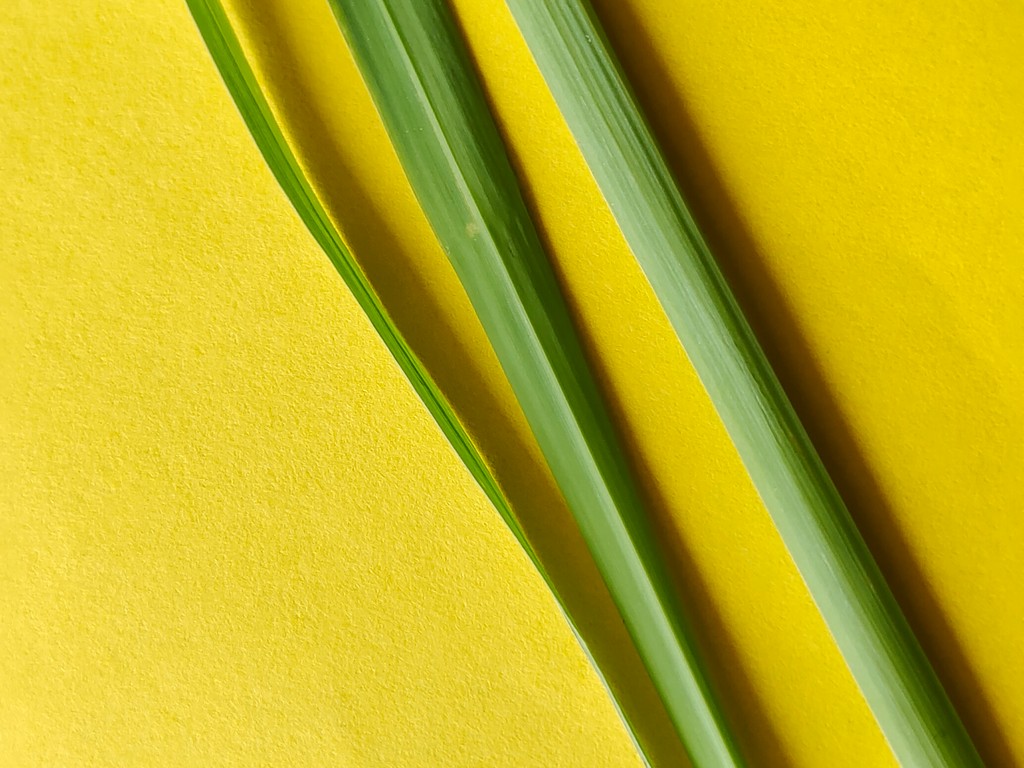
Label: Healthy